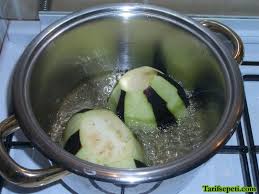
Yemek: karniyarik